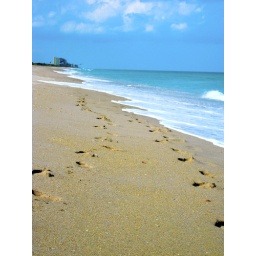
footprints left from walking in the sand